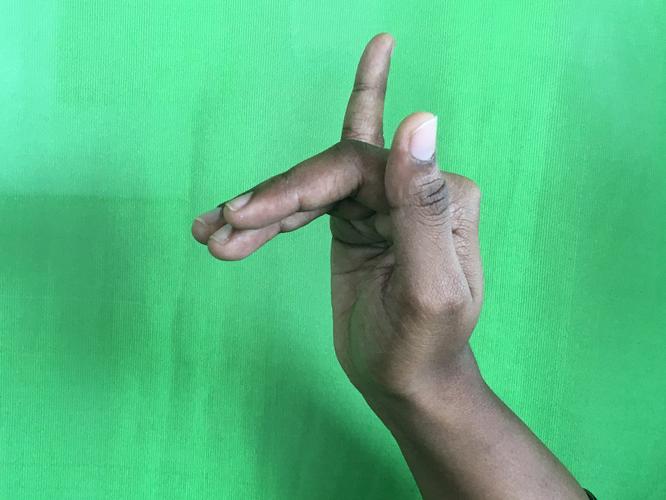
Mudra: Mrigasirsha
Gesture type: single_hand